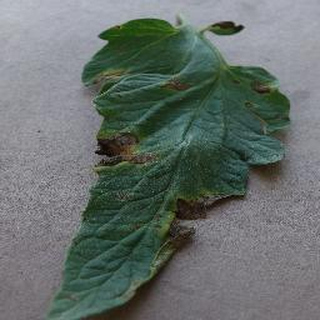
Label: tomato_early_blight